30 Seconds (TV series)

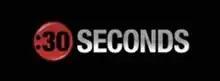
Intertitle for 30 Seconds

:30 Seconds is an Australian comedy series produced for The Comedy Channel which satirises Australian advertising companies and advertising industry. The name of the show comes from the advertising slots on television that are normally 30 seconds long. The show has had many guest appearances from famous Australians such as Claudia Karvan, Peter Helliar, Bridie Carter, Matthew Newton and Guy Pearce.